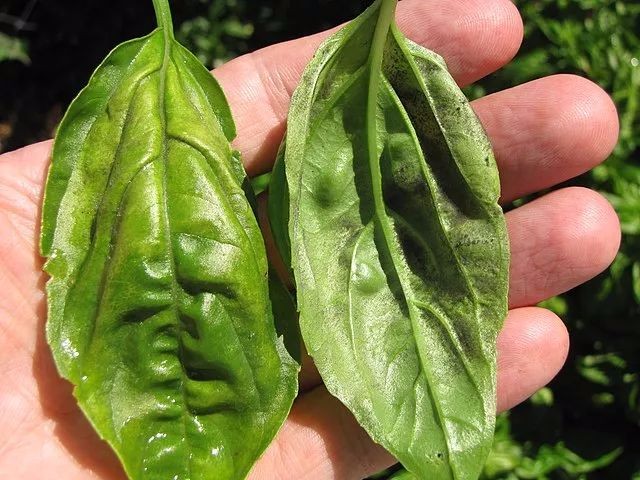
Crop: unknown
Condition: basil_basil_downy_mildew